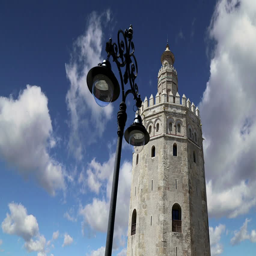
tourist attraction or tourist attraction , a medieval military dodecagonal watchtower